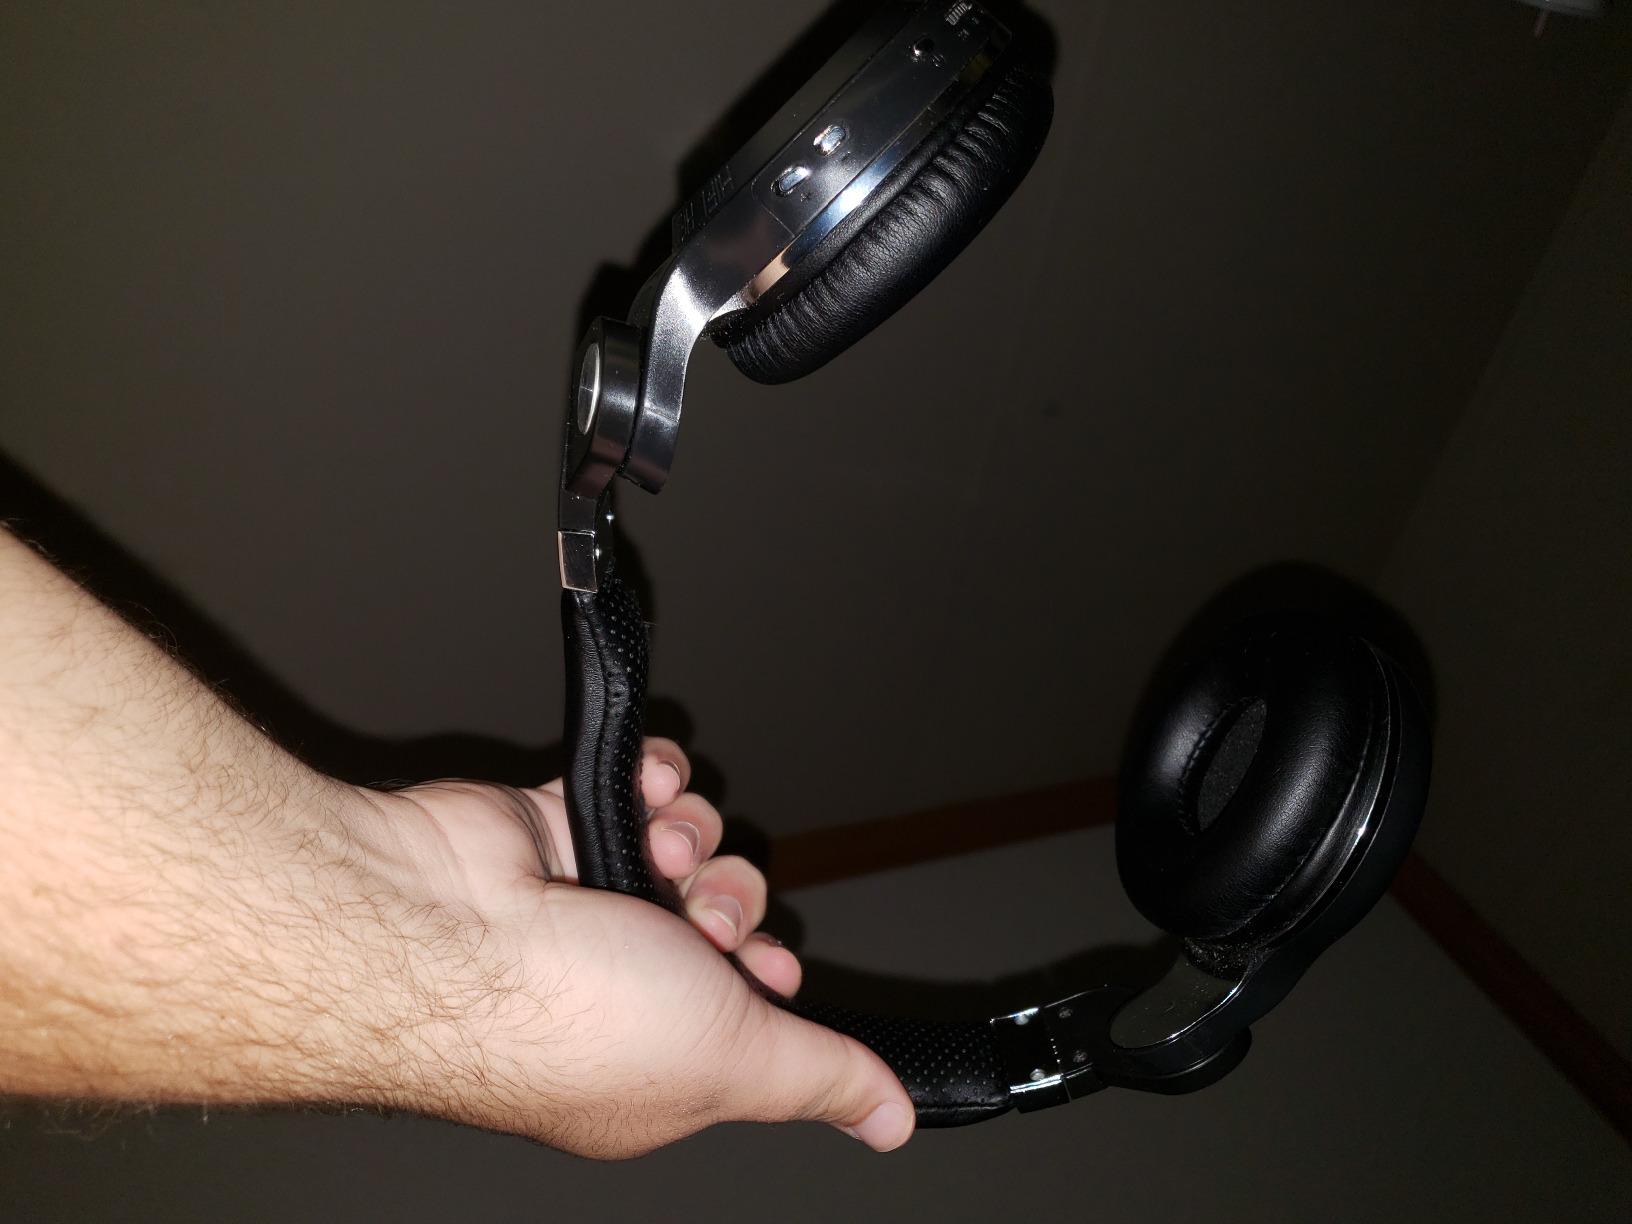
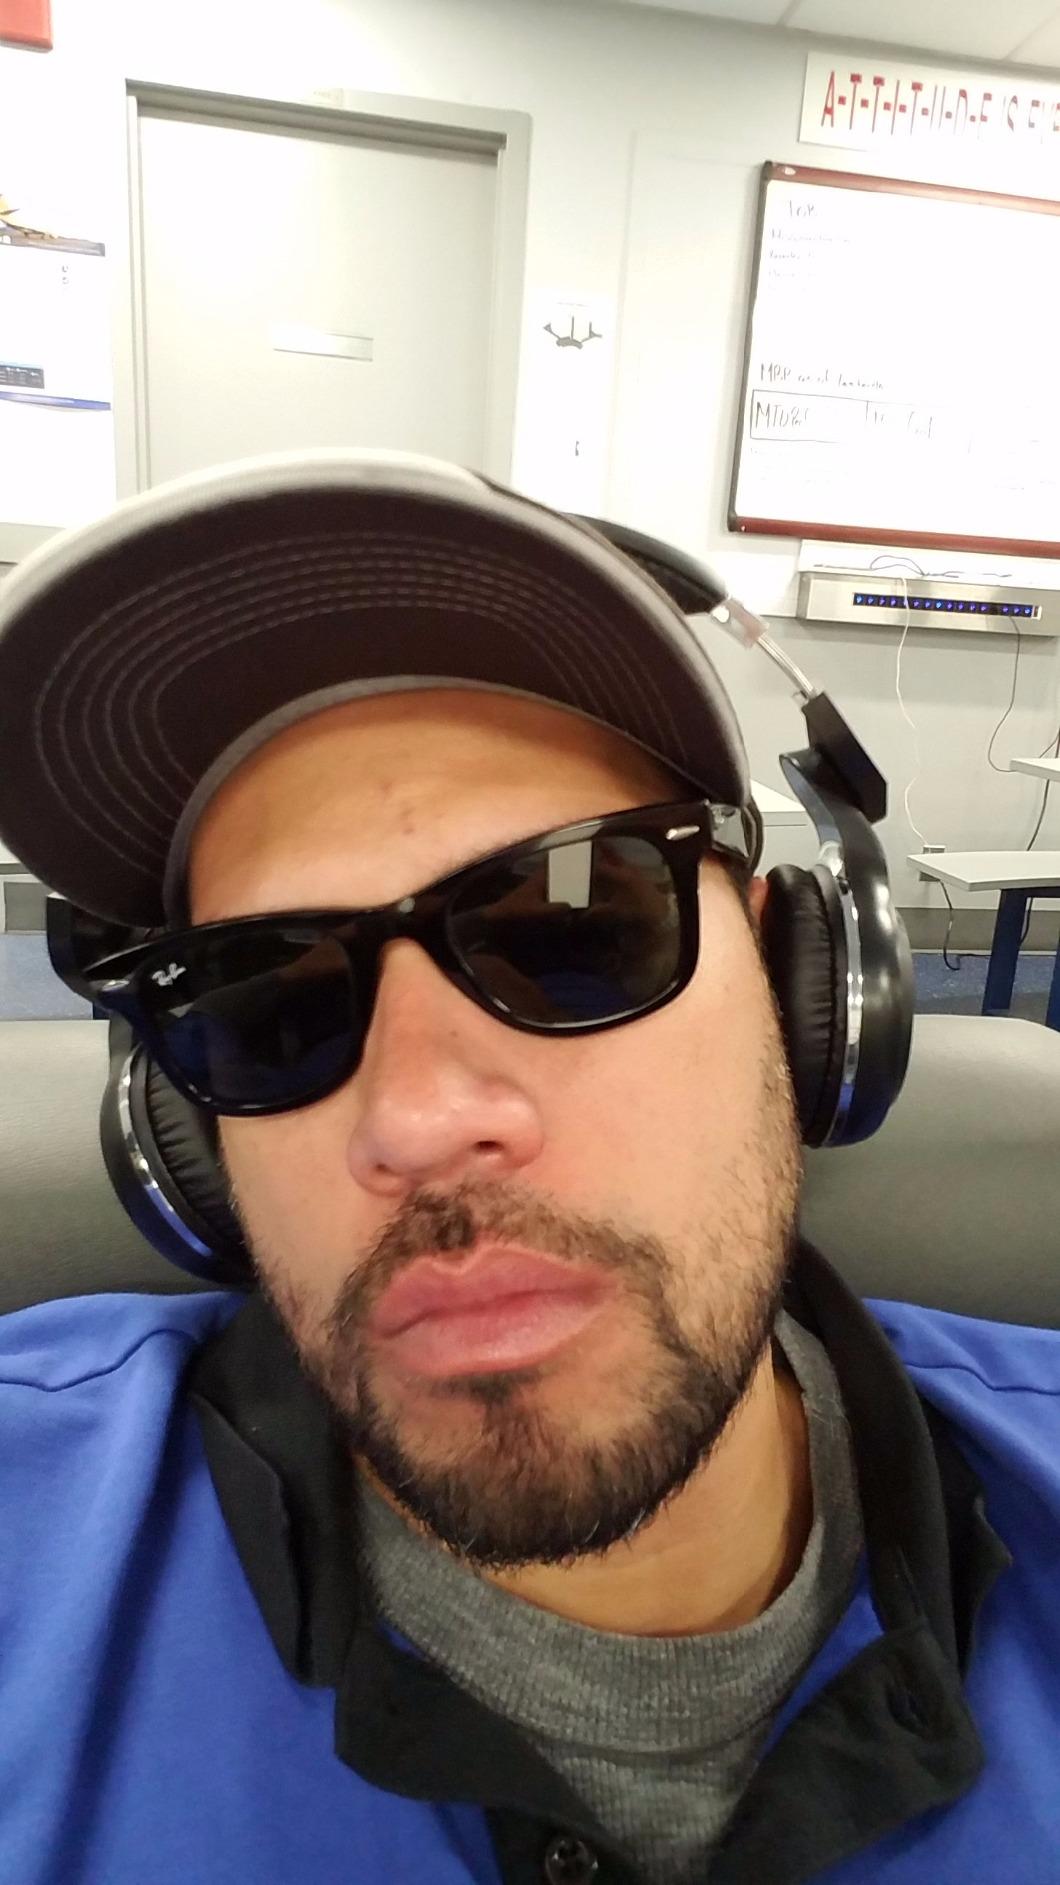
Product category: headphones
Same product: yes